Battle of Camas Creek

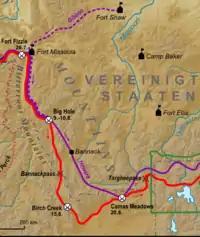
The route of the Nez Perce (red) and General Howard (purple) to the Battle of Camas Meadows.

The pursuer of the Nez Perce, Brigadier General Oliver O. Howard, did not follow them directly, but rather took a shorter route to the east across southern Montana to intercept them near Yellowstone National Park. Howard had 310 soldiers plus a varying number of civilian volunteers, usually several dozen, and Indian scouts, primarily Bannocks, but also some Nez Perce friendly to the U.S. Howard detached 50 men, including Indian scouts, under Lt. George R. Bacon to rush ahead and guard Red Rock Pass, thus hoping to catch the Nez Perce between his and Bacon's soldiers. Howard was coming under severe criticism for his failure to defeat the Nez Perce during a campaign that had now lasted two months.